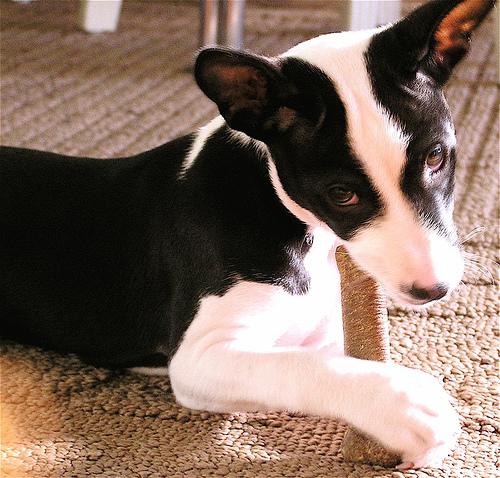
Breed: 243-n000103-basenji